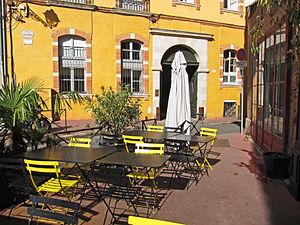
Toulouse (Haute-Garonne, France)
Rue Saint-Jacques peut faire référence à :